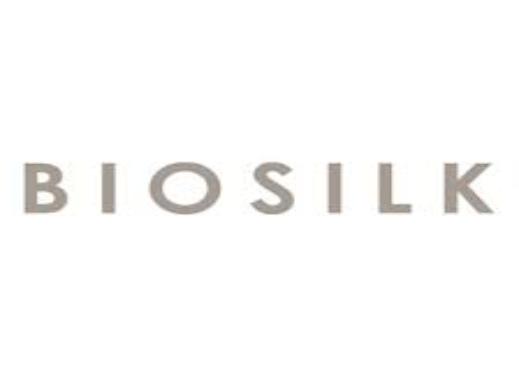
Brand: Biosilk
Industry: Necessities